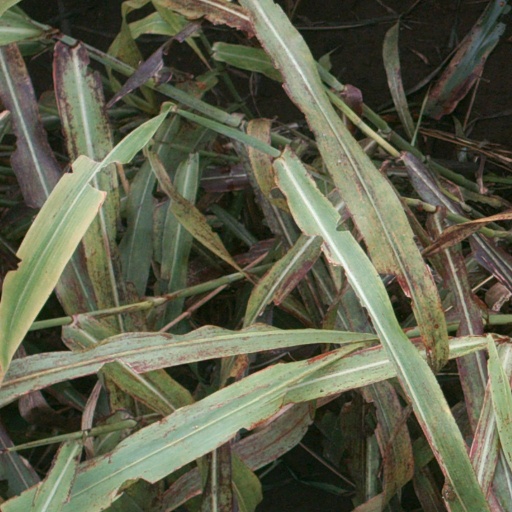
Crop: sorghum